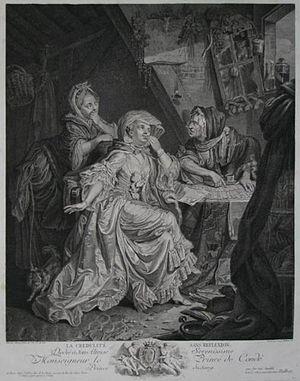
La Credulite Sans Reflexion.Dedie a Son Altesse Serenissime Monseigneur le Prince de Conde Prince du Sang. par son tres humble et tres obeissant Serviteur Halbou
Louis Michel Halbou est un dessinateur et graveur français, spécialisé dans le burin, à l'origine d'une œuvre assez prolifique.